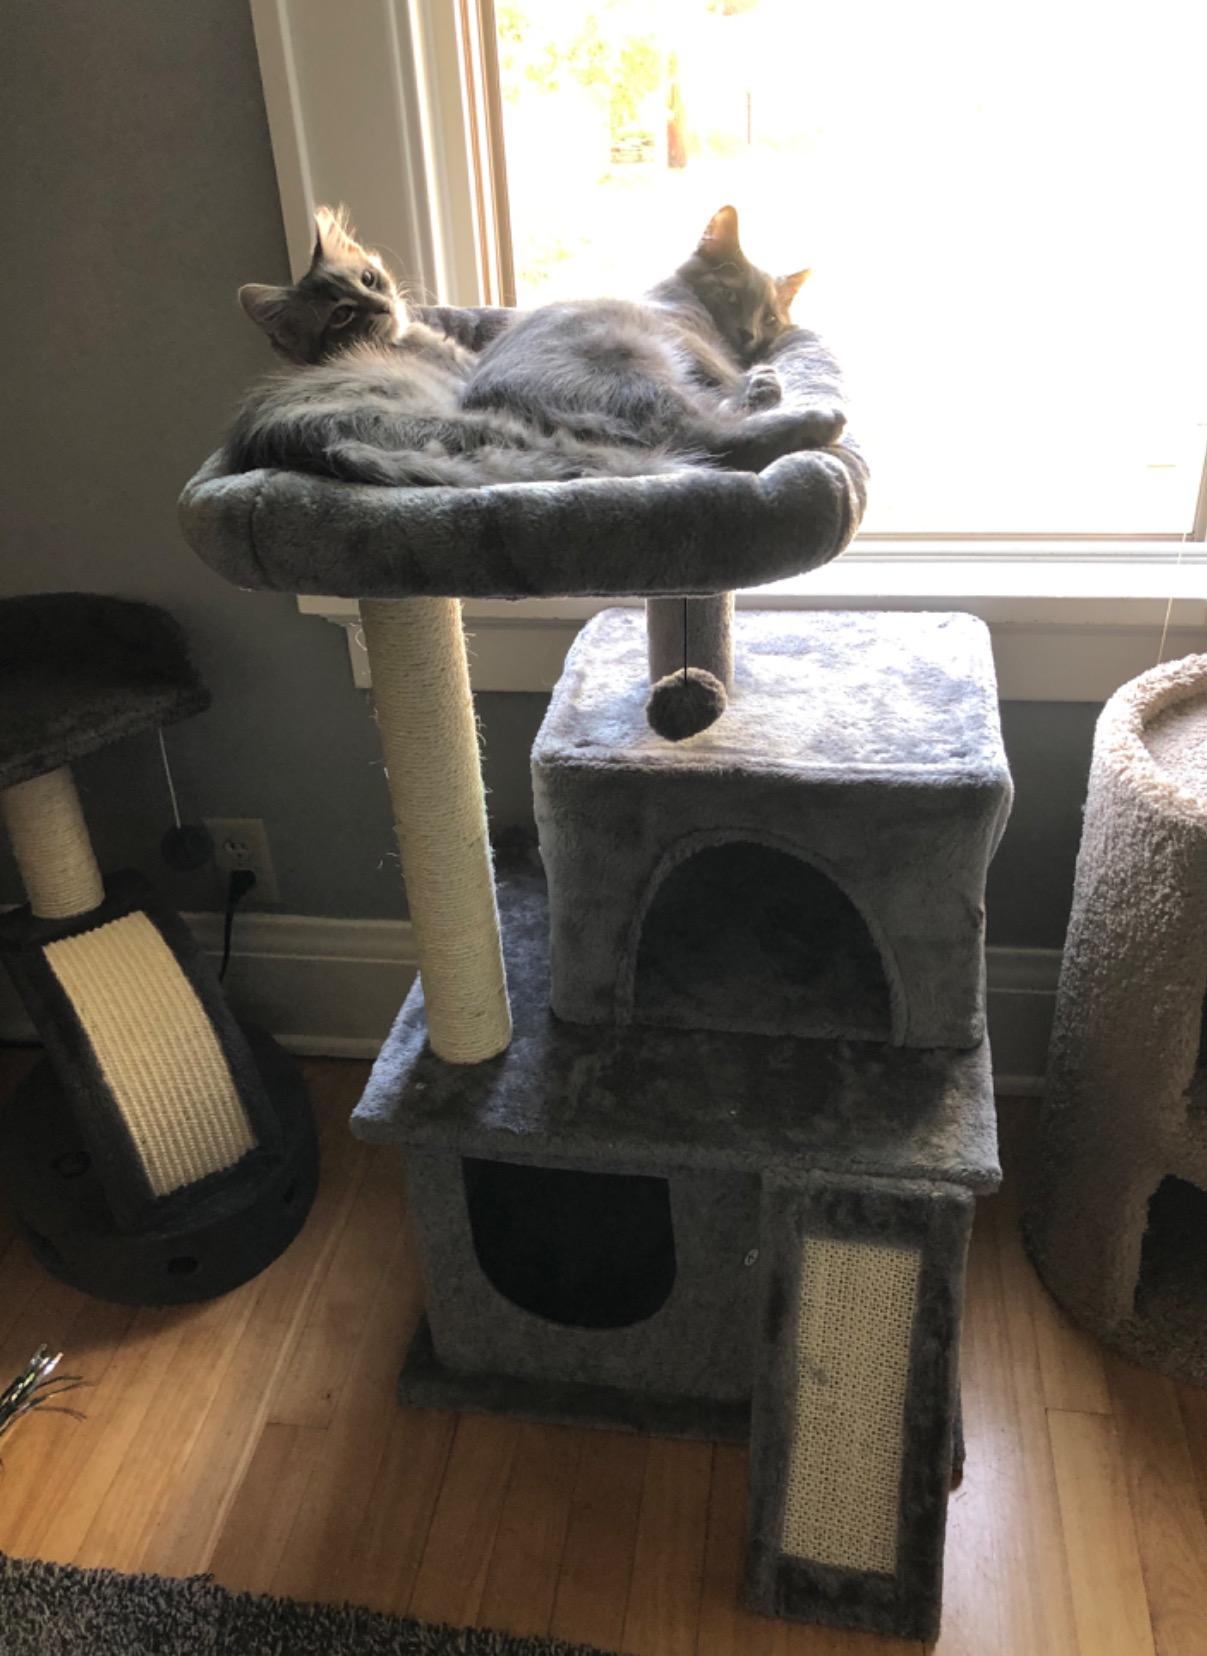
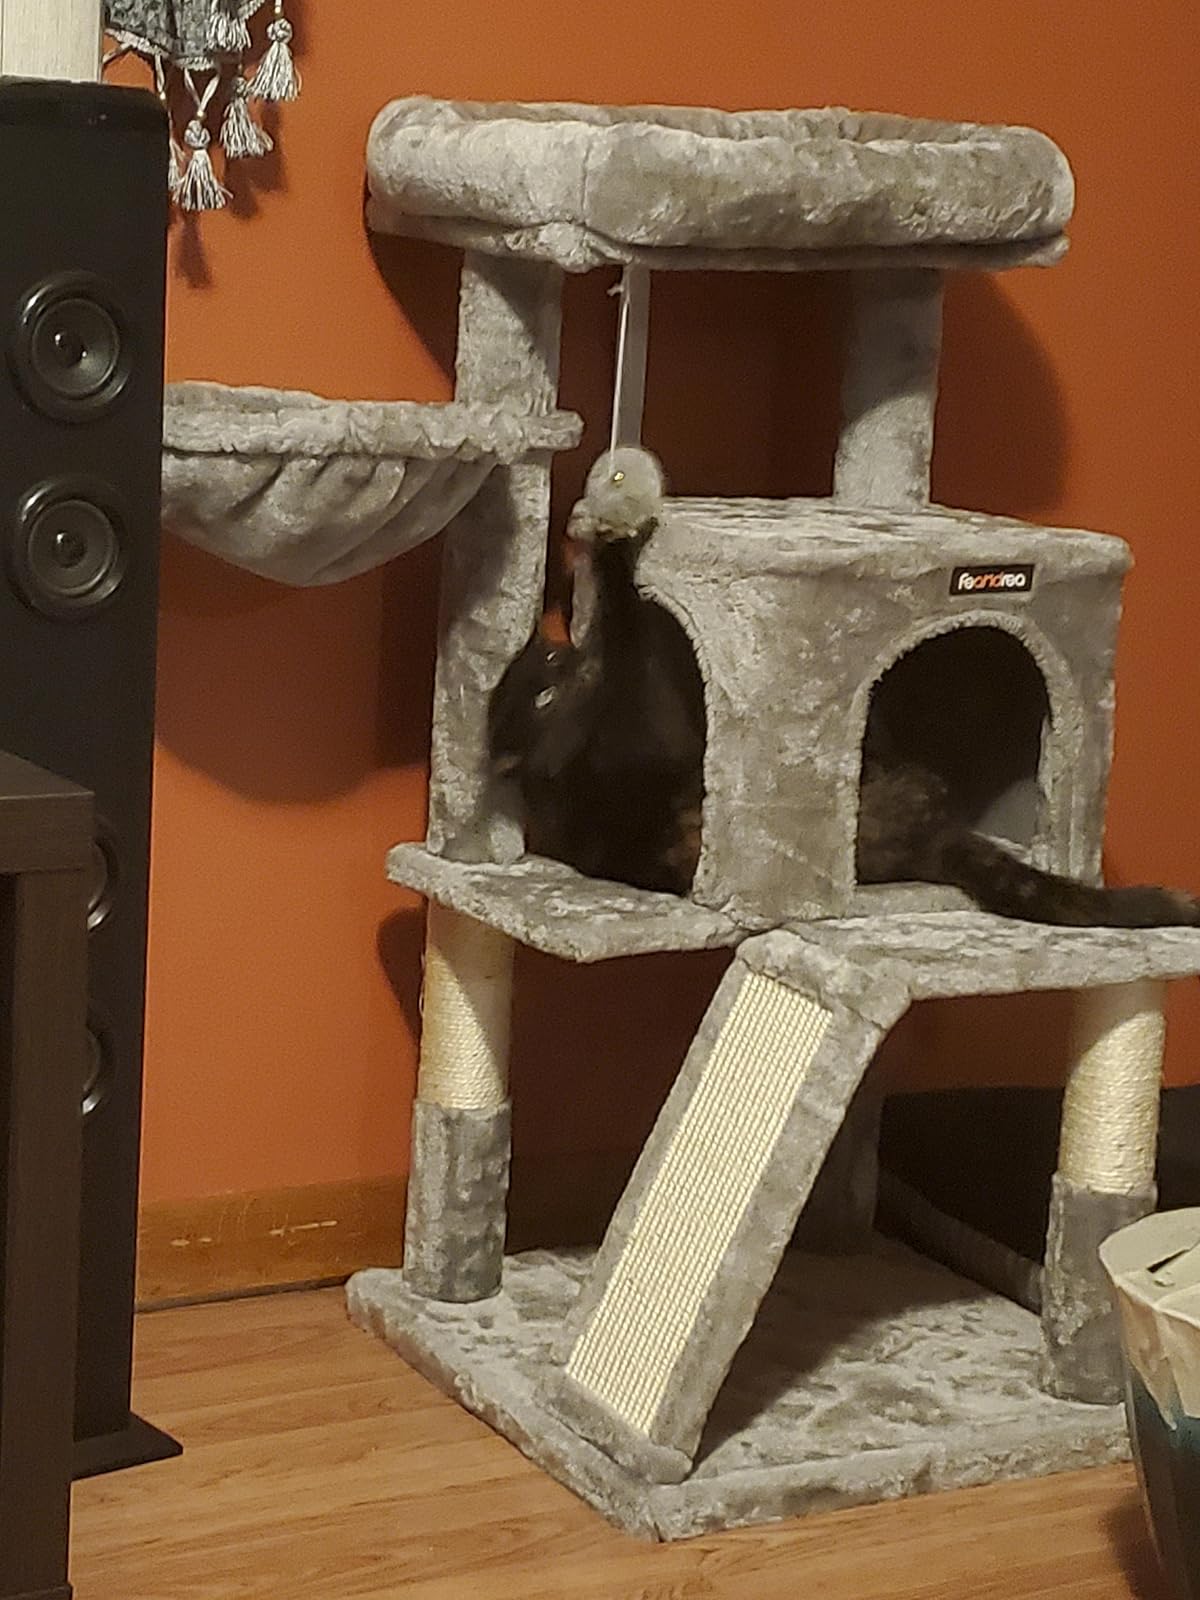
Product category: items_cat tree
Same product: no